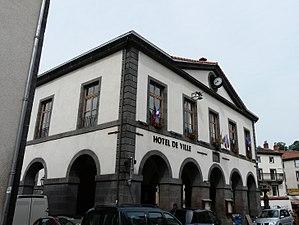
L'hôtel de ville de Pontgibaud, Puy-de-Dôme, France.
Pontgibaud est une commune française dans le département du Puy-de-Dôme, en Auvergne-Rhône-Alpes.